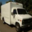
Label: truck